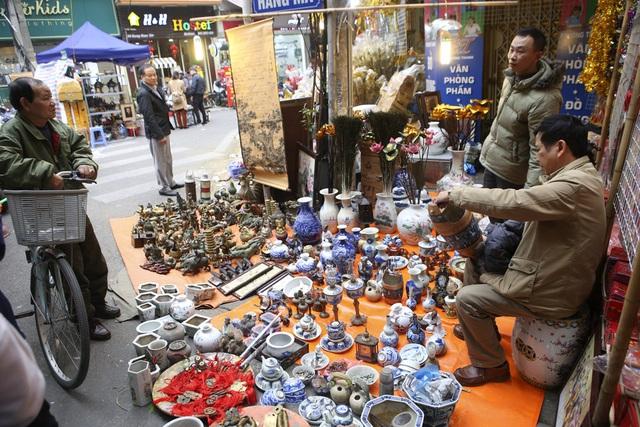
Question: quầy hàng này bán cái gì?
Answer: quầy hàng này bán đồ gốm